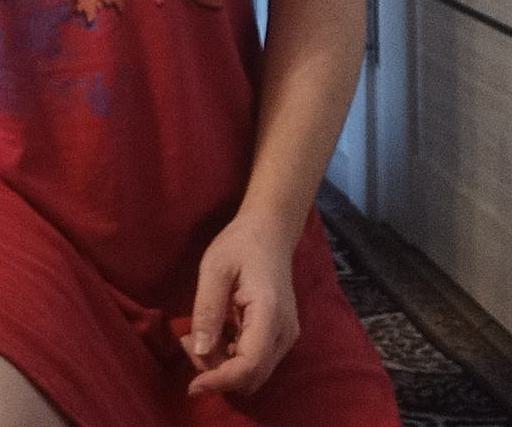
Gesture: no_gesture